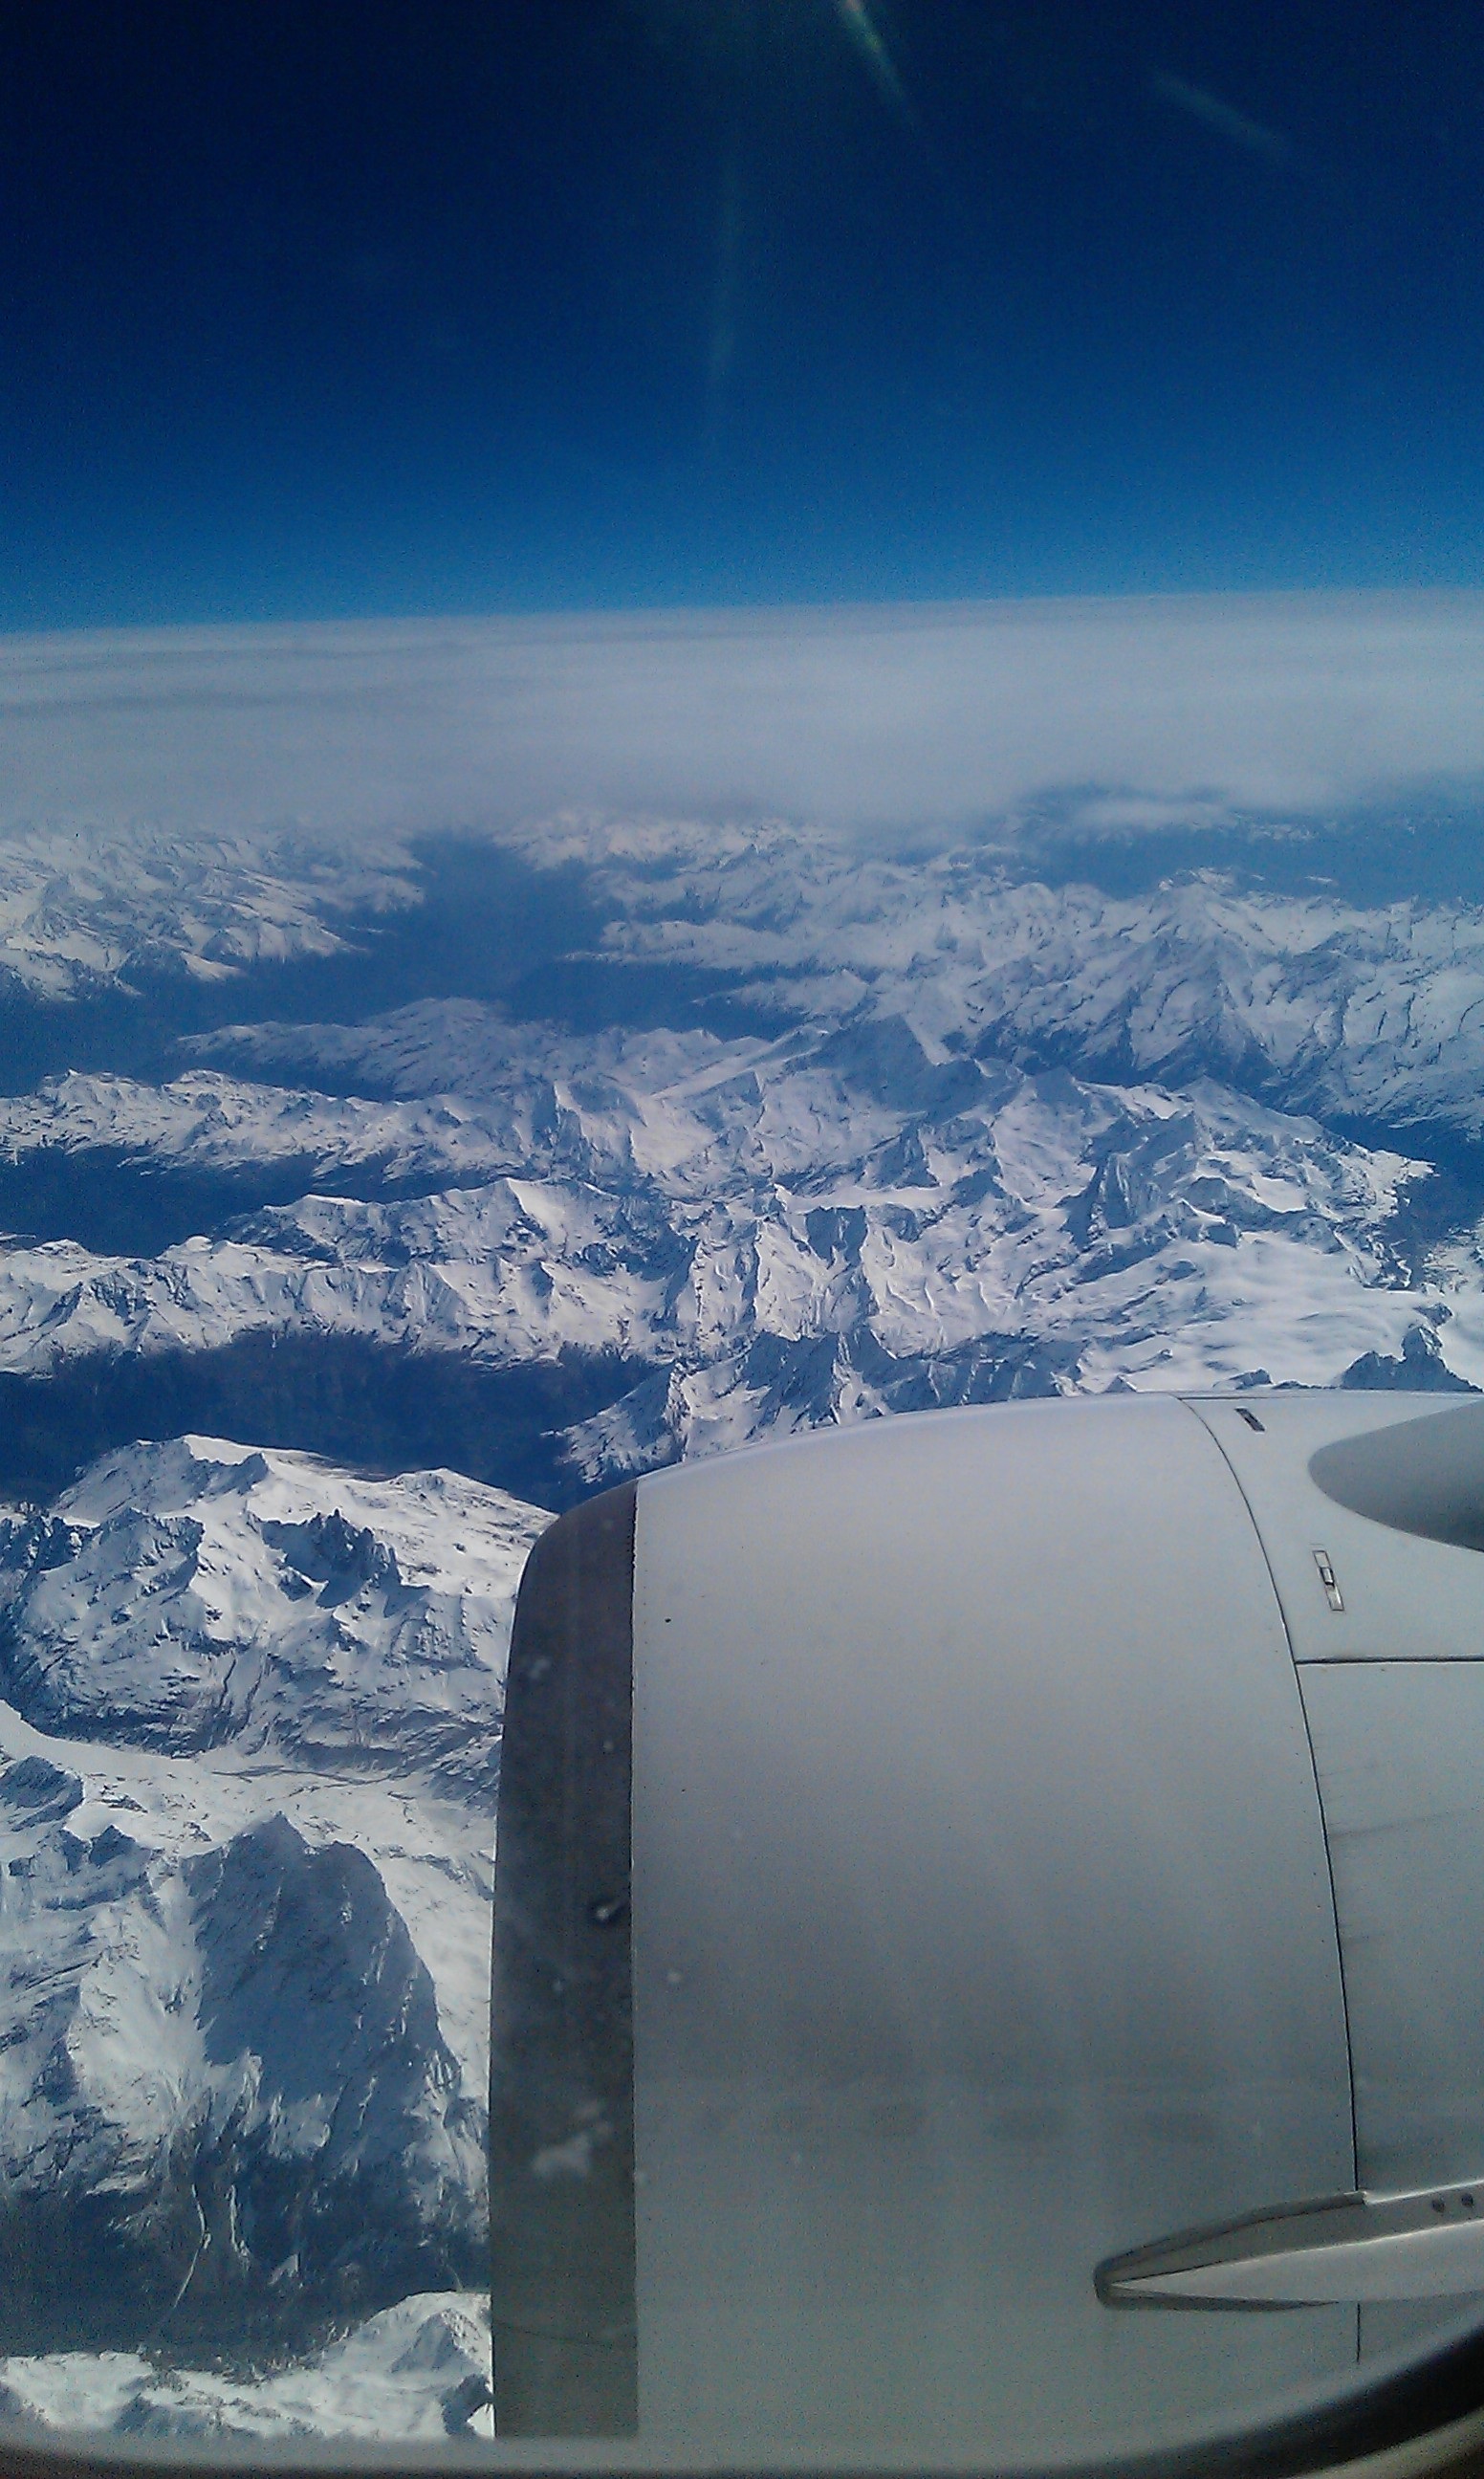
horizon, mountain, snow, cloud, sky, atmosphere, mountain range, airplane, plane, aircraft, reflection, vehicle, aviation, flight, weather, blue, arctic, clouds, alps, jet engine, aerial photography, atmosphere of earth